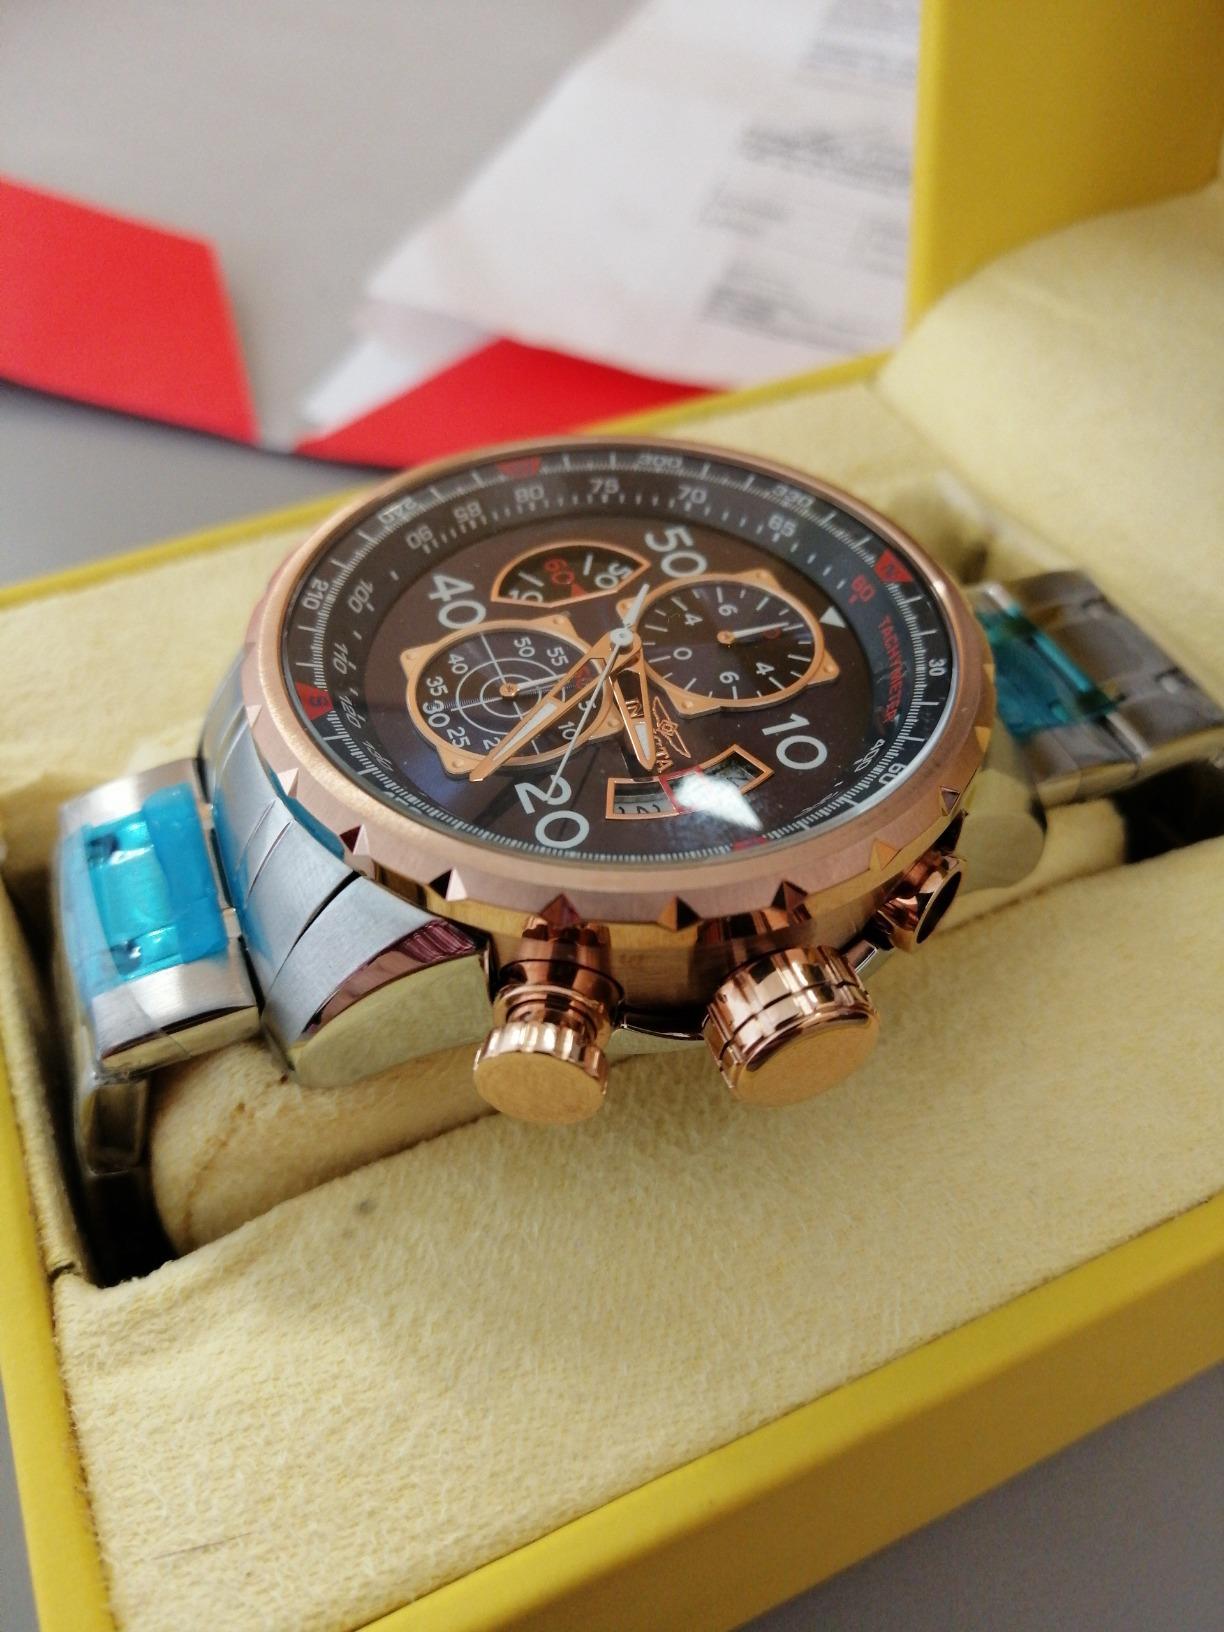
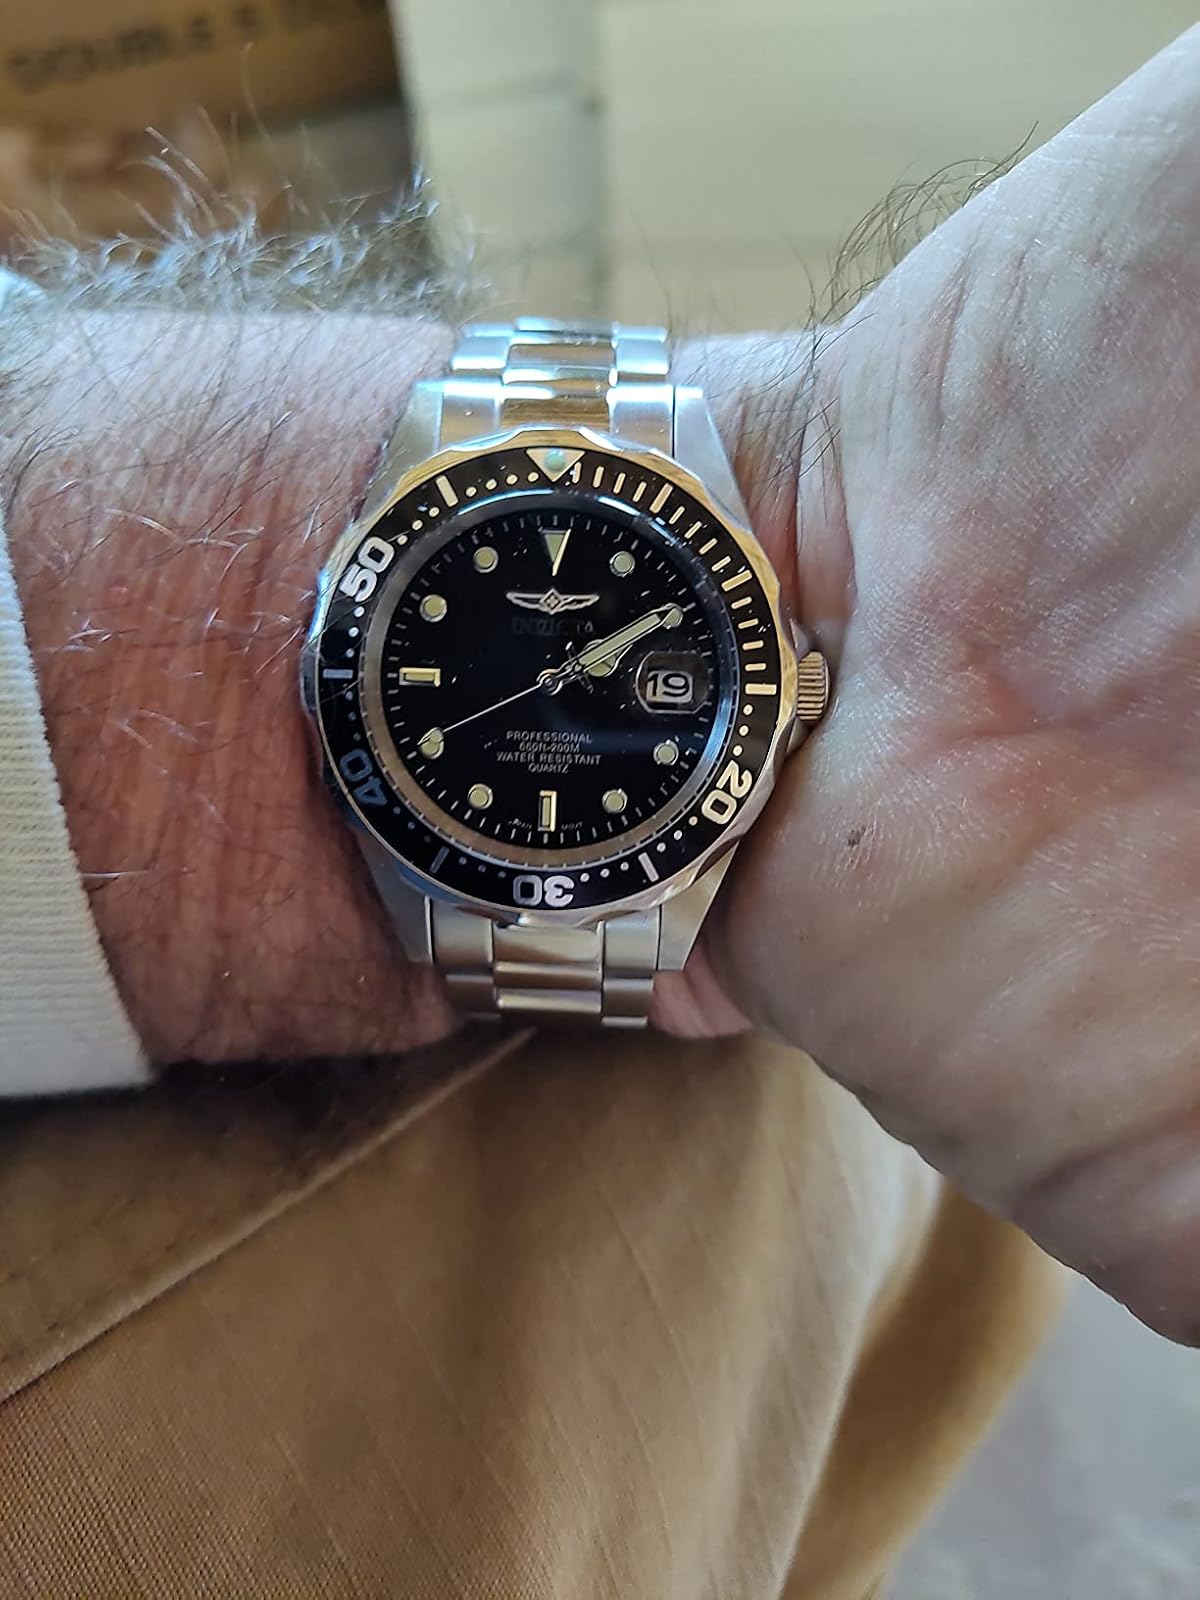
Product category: accessories_watch
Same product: no